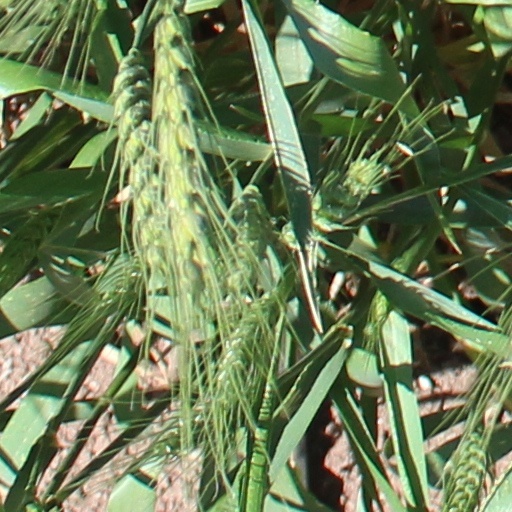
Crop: wheat